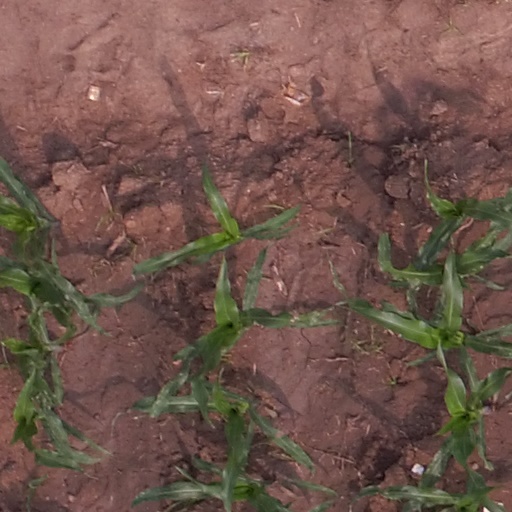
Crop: maize; corn